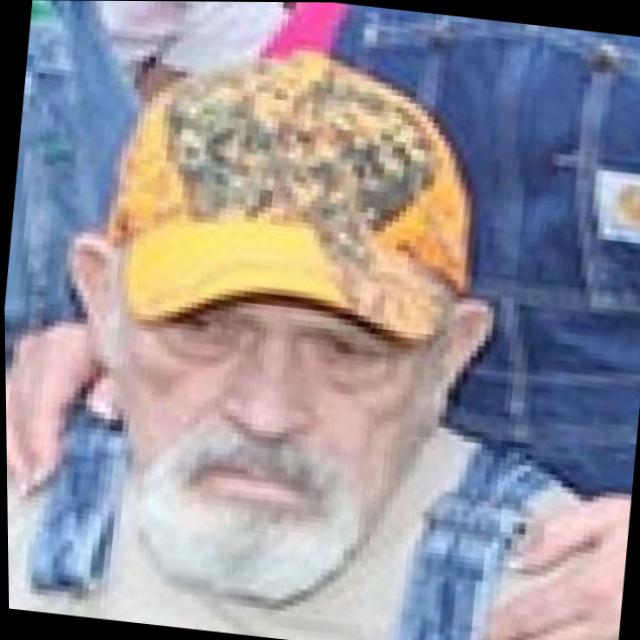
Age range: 45-64